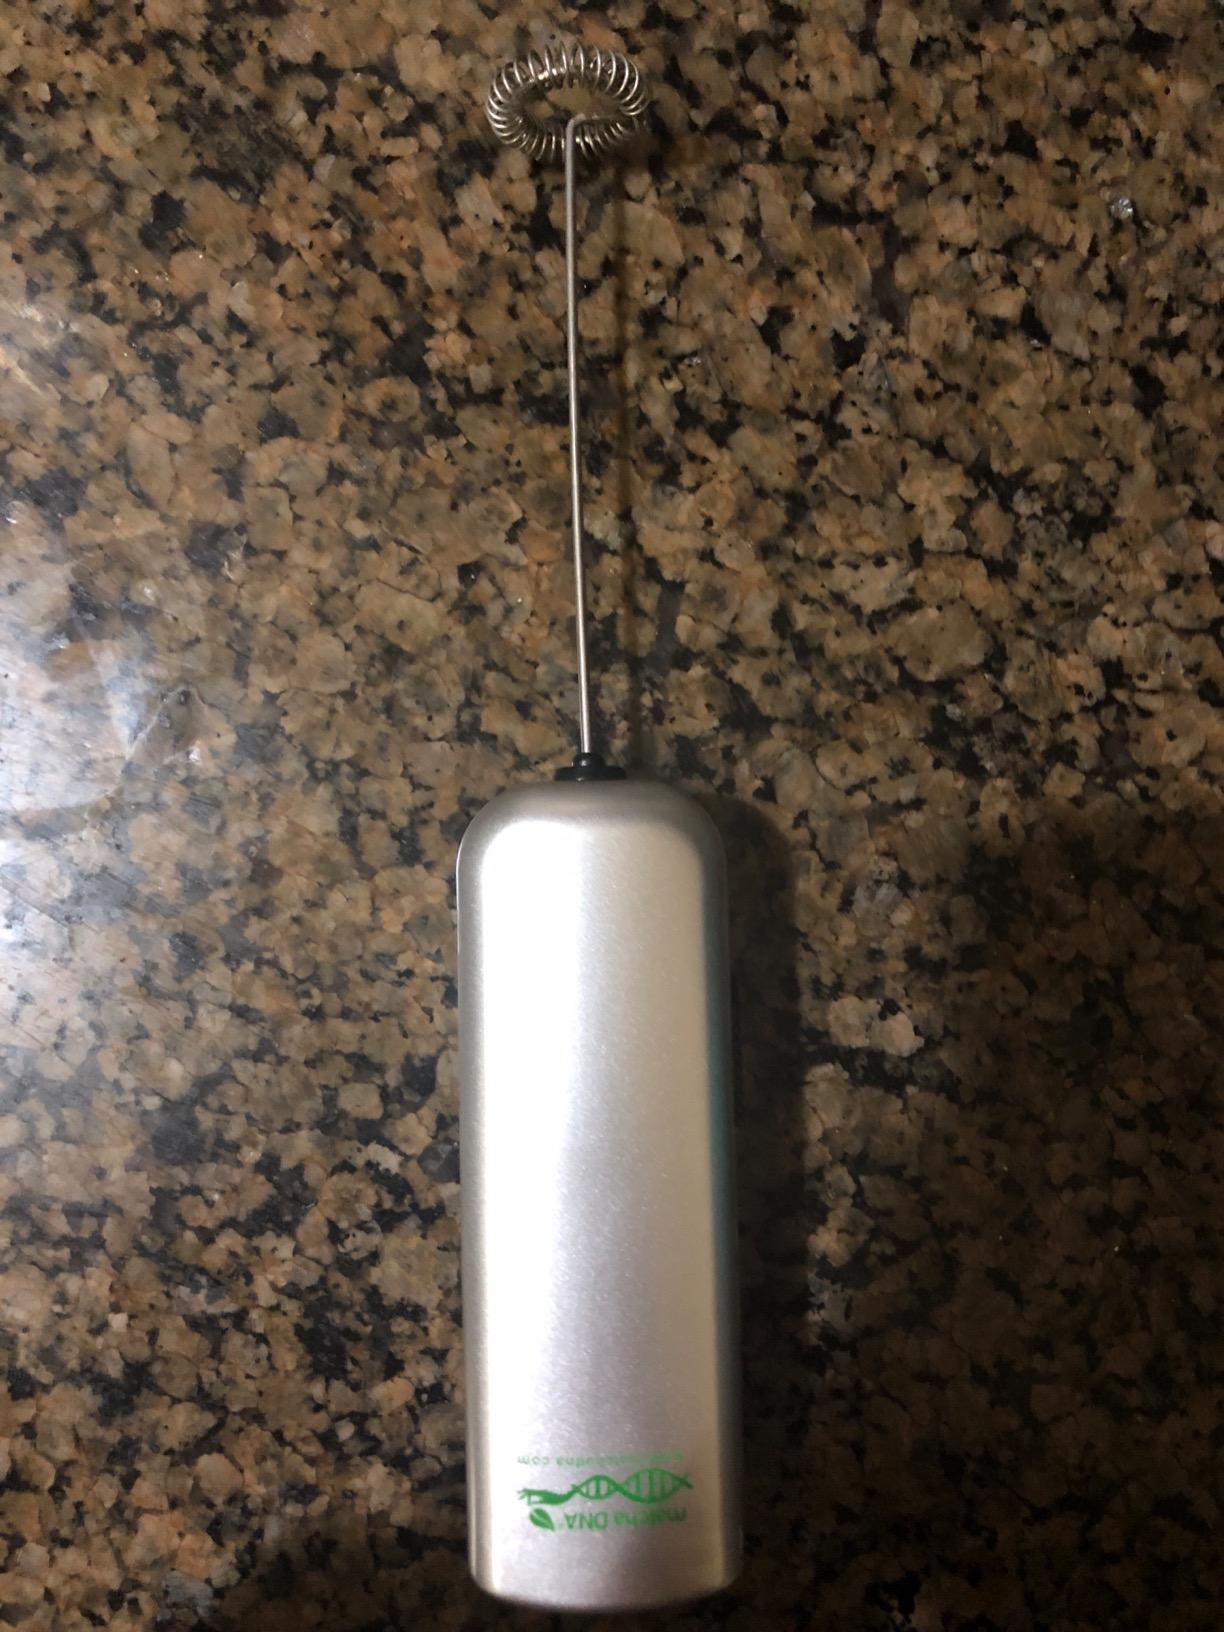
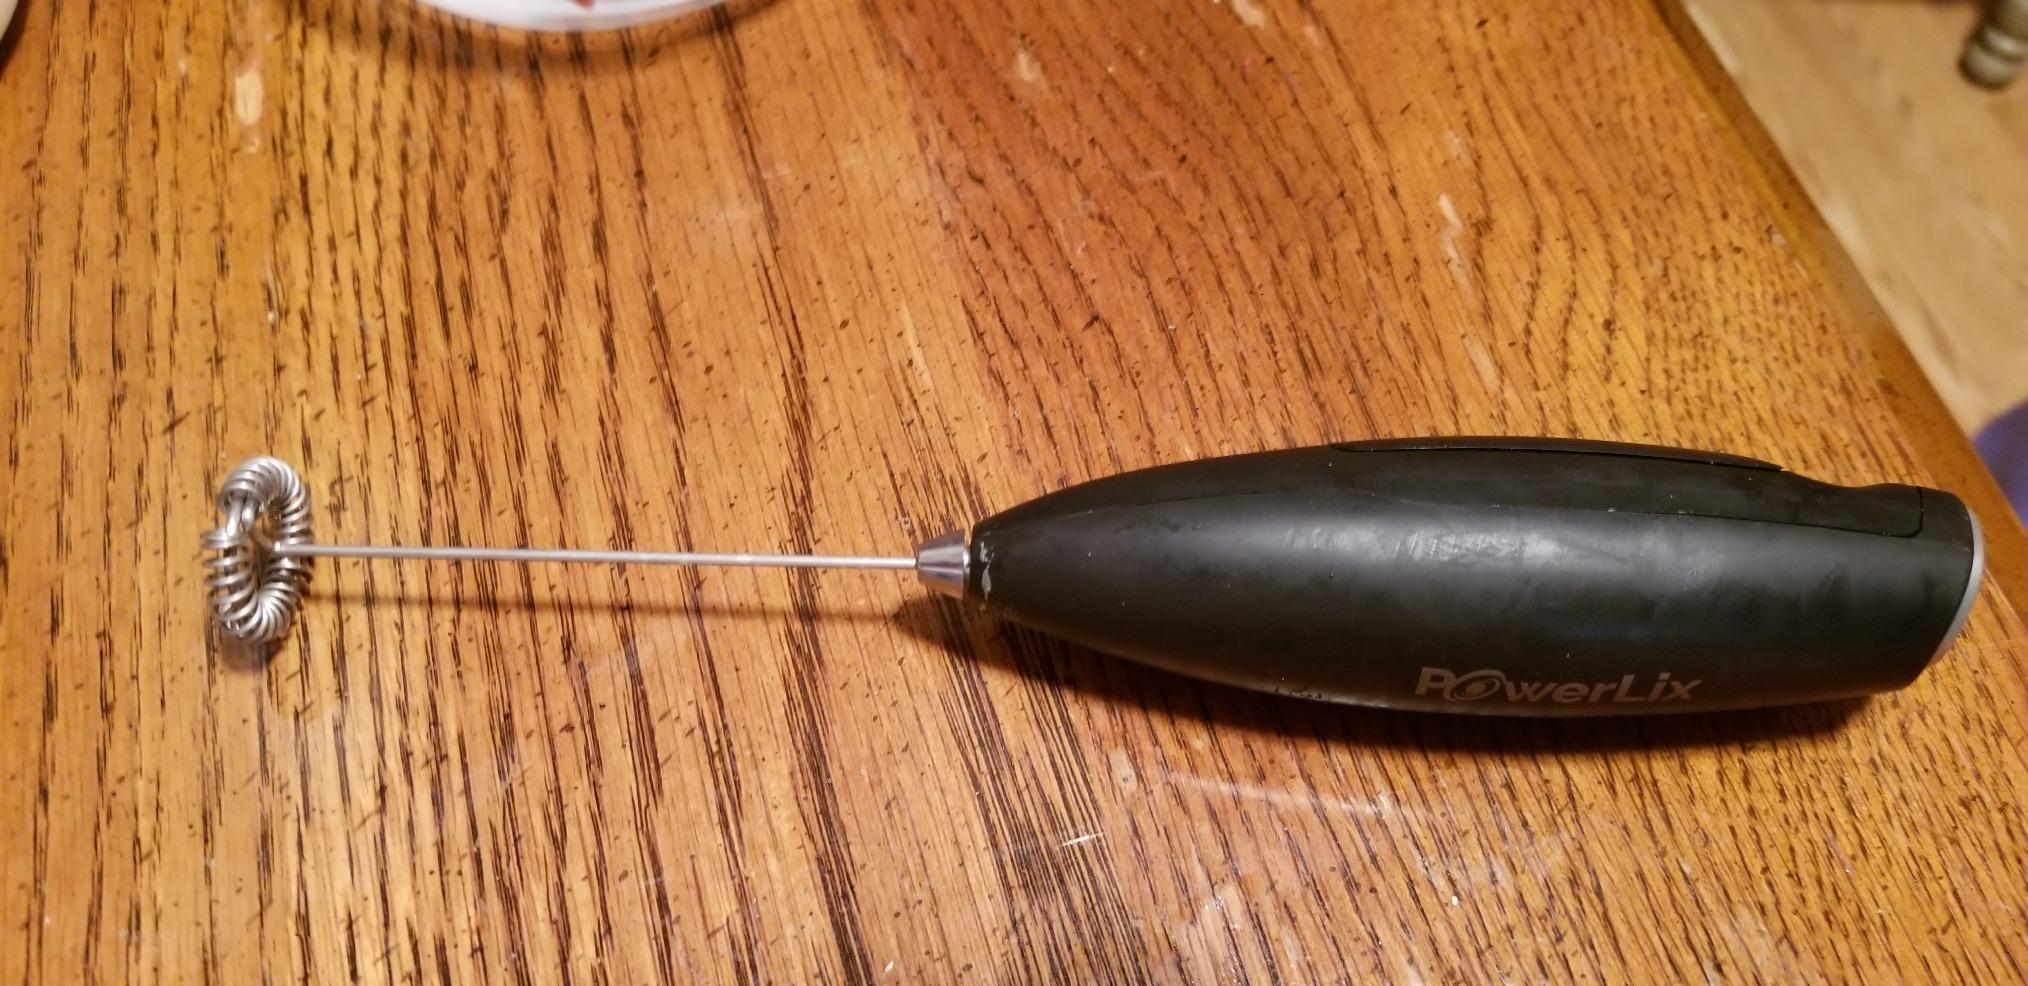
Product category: items_mixer
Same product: no